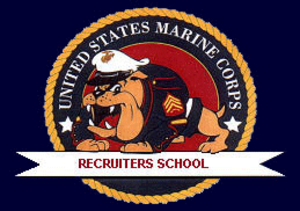
Le Marine Corps Recruiting Command est un commandement du Corps des Marines des Etats-Unis chargé du recrutement militaire pour le Corps. En plus du recrutement, le commandement est également responsable de la formation des recrues et de l'école des candidats officiers.